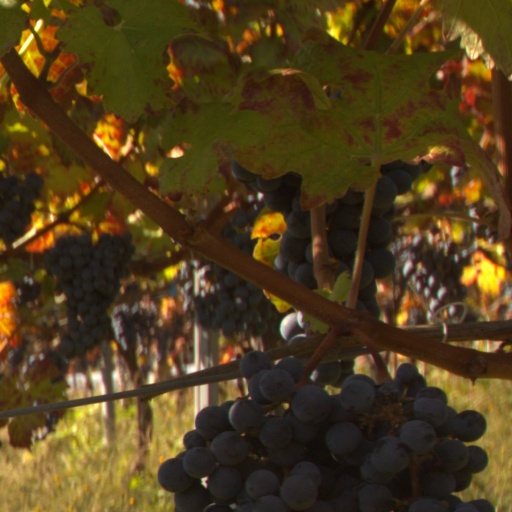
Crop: grape